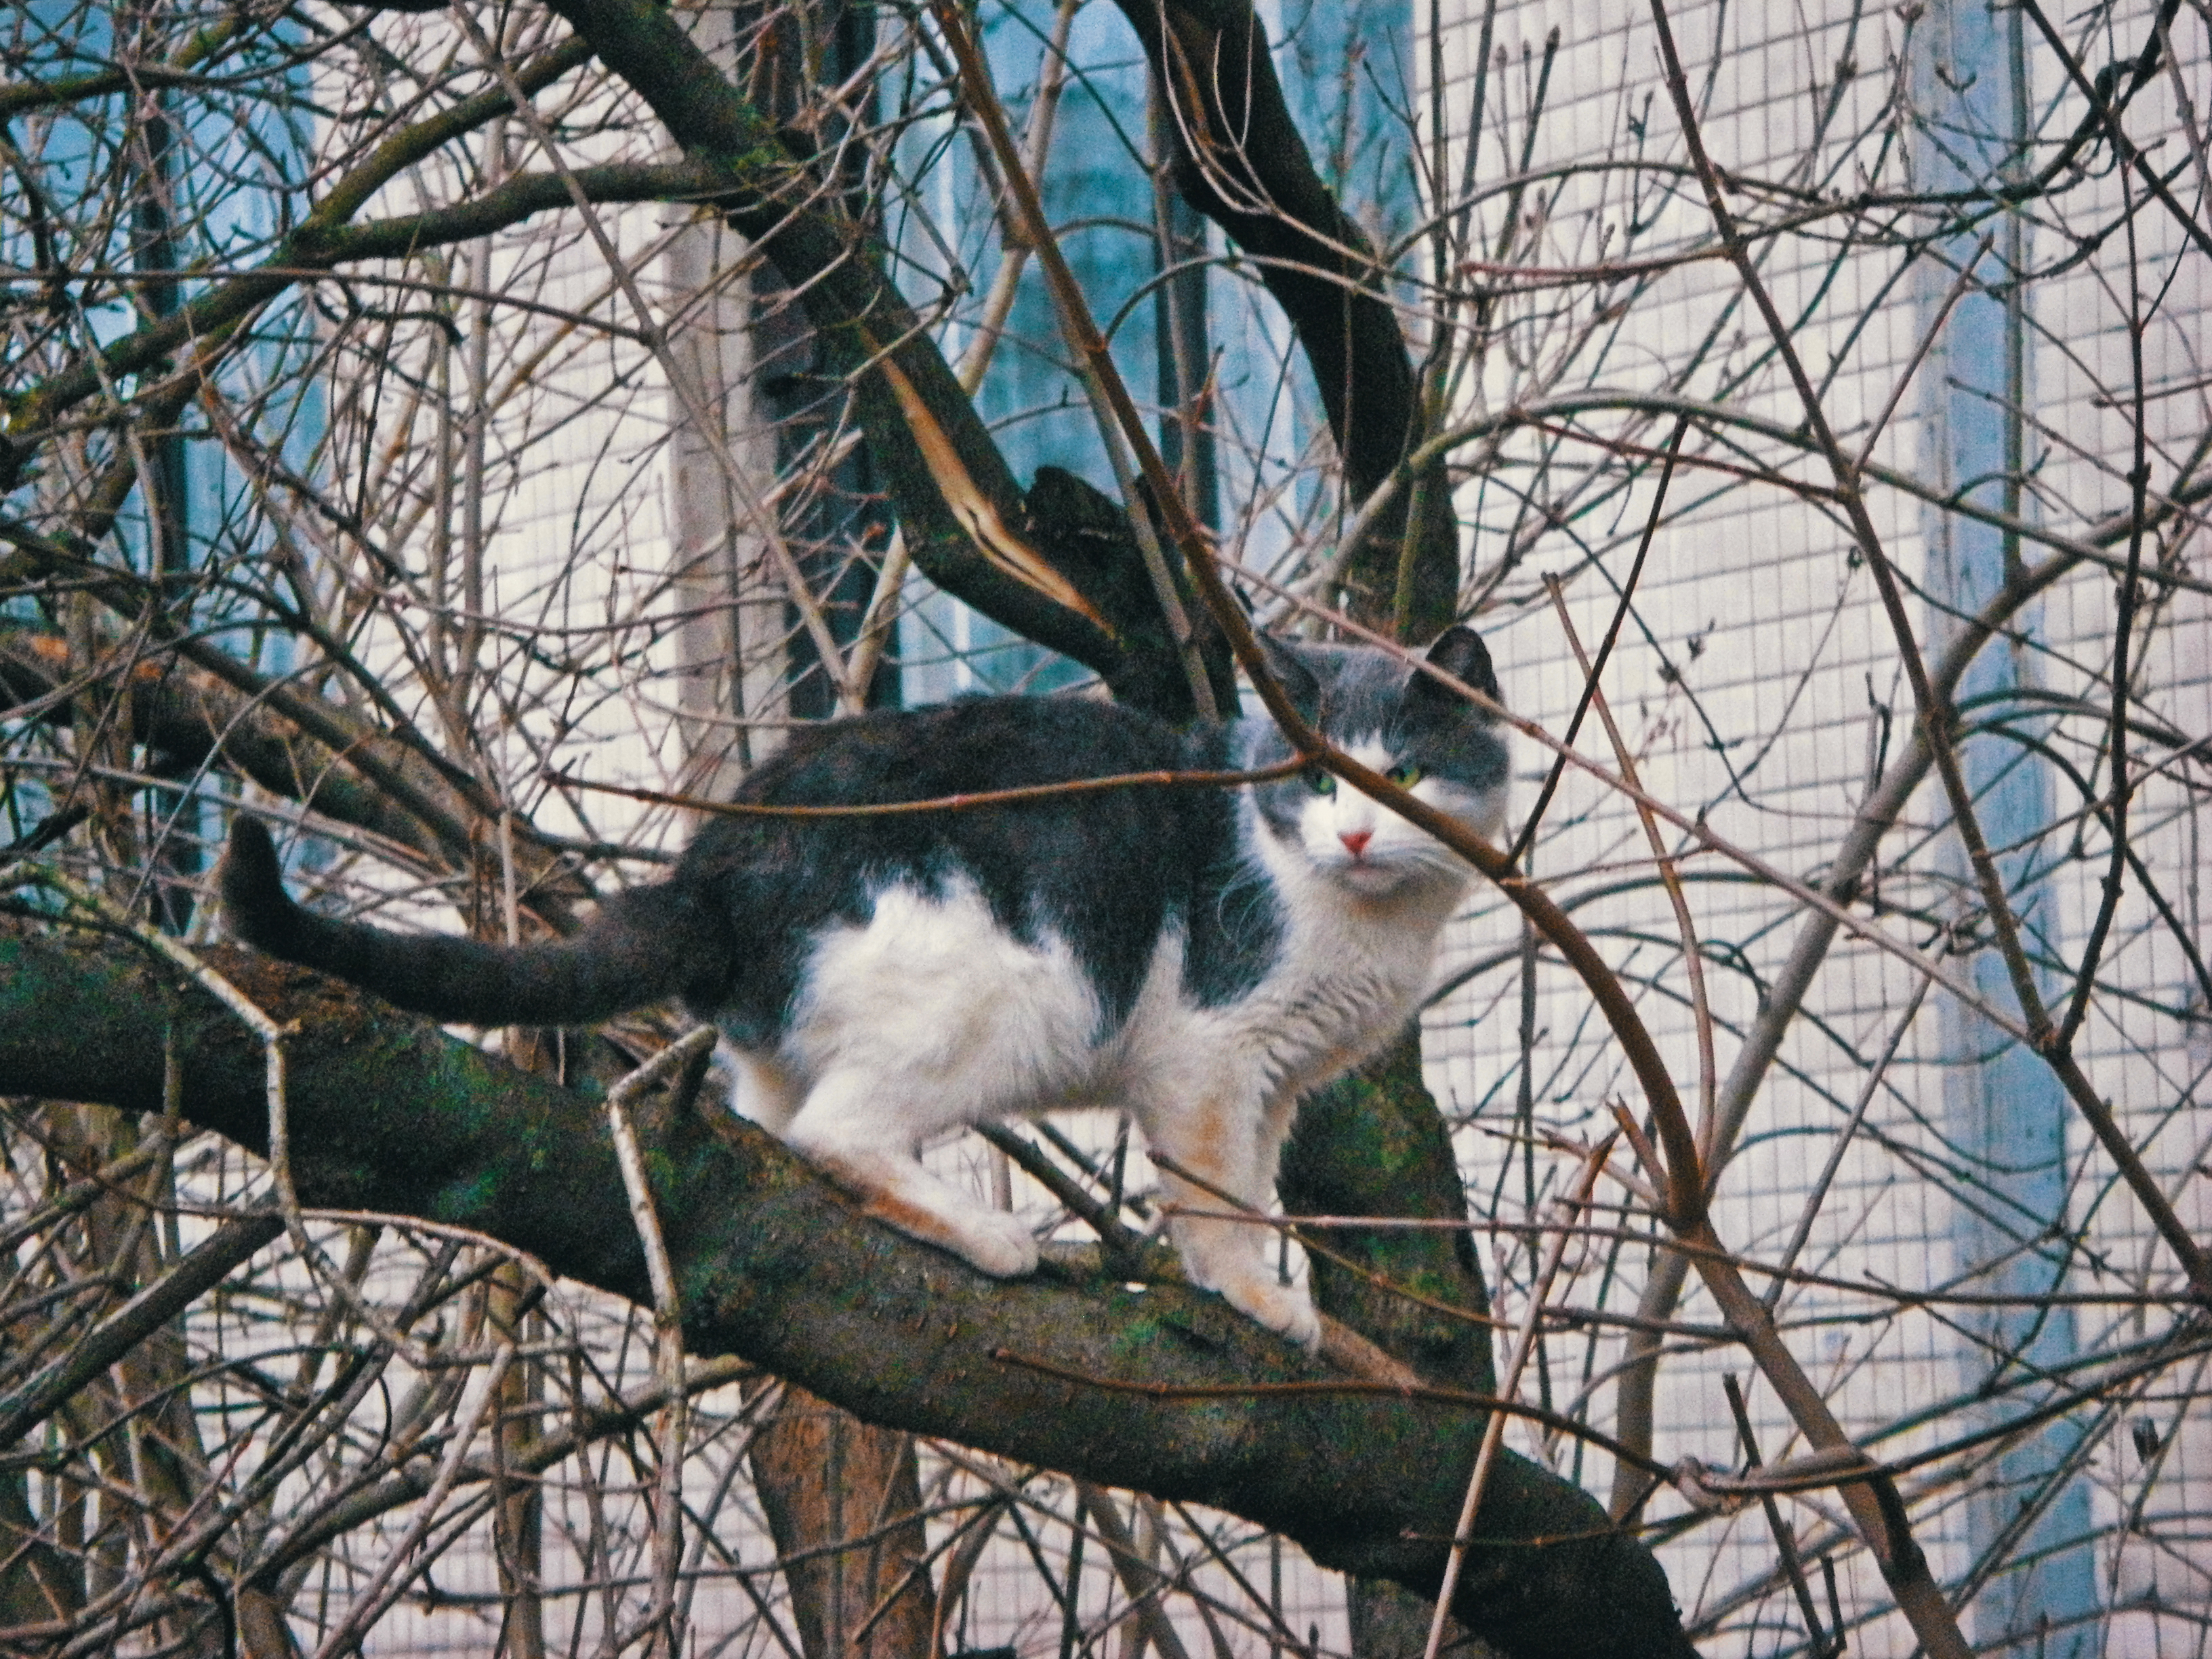
image, branch, twig, daytime, terrestrial animal, trunk, fur, spring, whiskers, tail, small to medium sized cats, cat, felidae, woodland, mesh